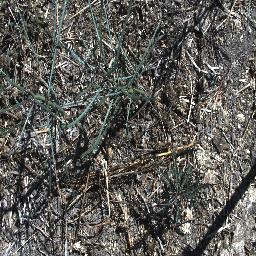
Label: parkinsonia